Norbert Busè

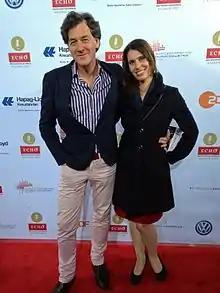
Busè (left) at ECHO Klassik 2013

Norbert Busè grew up in Erbach in the Odenwald forest. He studied philosophy, education, German literature and theology and graduated with a diploma in religious education. He has been working on film projects since 1991.